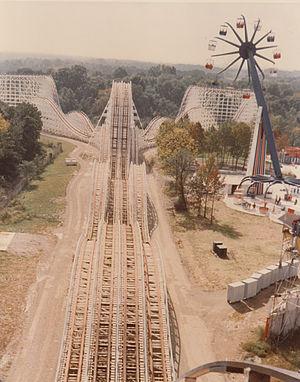
The Racer sont des montagnes russes racing en bois du parc Kings Island, situé à Mason, dans le Comté de Warren, en Ohio, aux États-Unis. À leur ouverture le 29 avril 1972, elles étaient les montagnes russes les plus rapides au monde. Le parcours de montagnes russes est conçu par John C. Allen. L'attraction est l'une des montagnes russes de Kings Island encore en fonctionnement aujourd'hui.